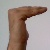
The image shows a hand gesture representing a space in Indian Sign Language.